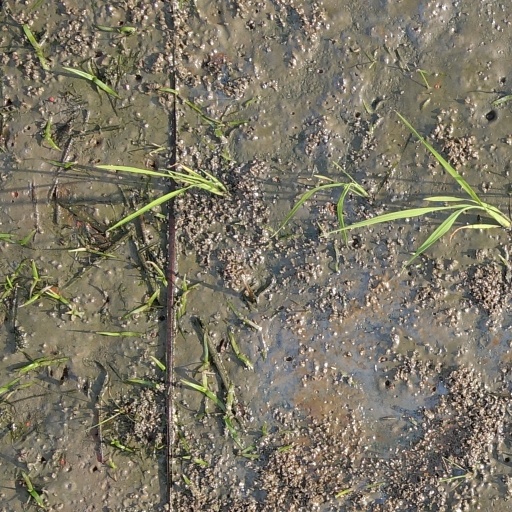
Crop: rice